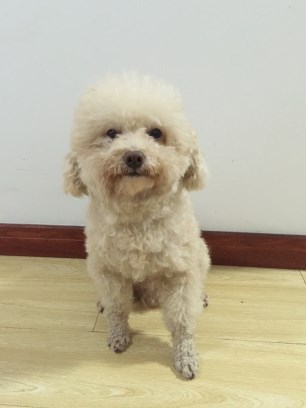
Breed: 7449-n000128-teddy